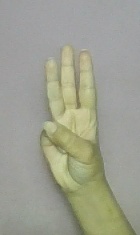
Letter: thaa